Seneca Ray Stoddard

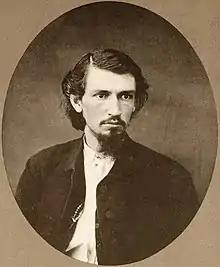
An early self-portrait of S. R. Stoddard

Seneca Ray Stoddard (1844–1917) was an American landscape photographer known for his photographs of New York's Adirondack Mountains. He was also a naturalist, a writer, a poet, an artist, and a cartographer. His writings and photographs helped to popularize the Adirondacks.